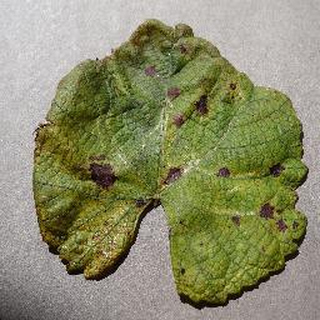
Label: grape_leaf_blight